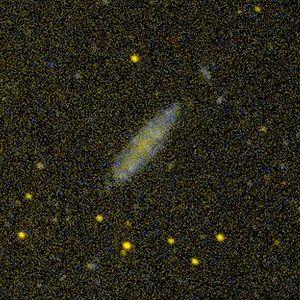
NGC 1324 est une galaxie spirale située dans la constellation de l'Éridan à environ 258 millions d'années-lumière de la Voie lactée. Elle a été découverte par l'astronome germano-britannique William Herschel en 1785.